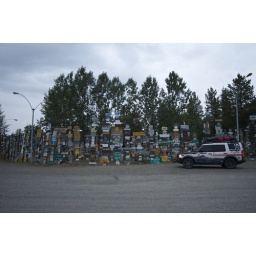
The sign forrest. Watson Lake Yukon Territory over 61,000 signs